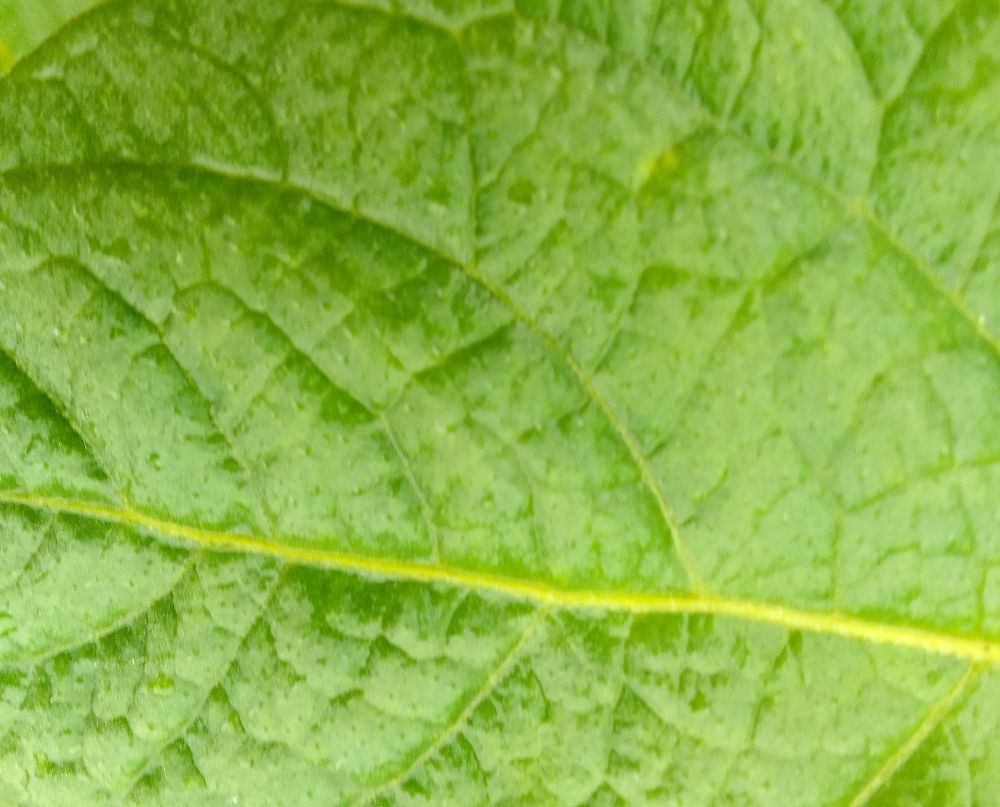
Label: Healthy